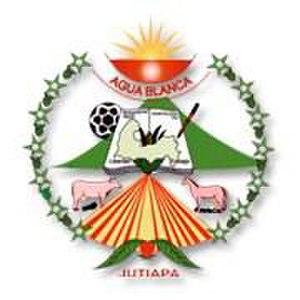
Agua Blanca est une ville du Guatemala dans le département de Jutiapa.